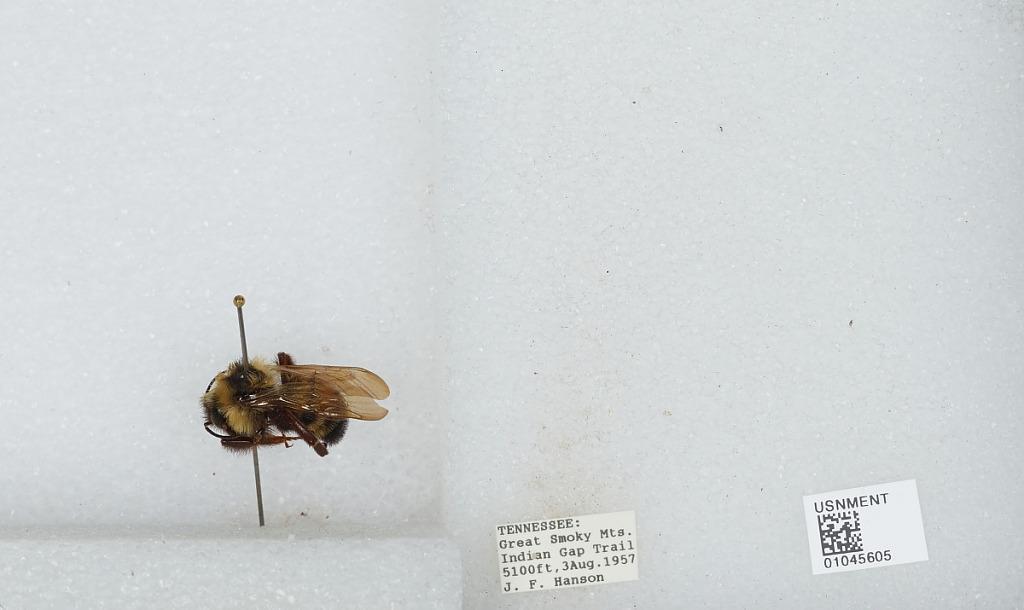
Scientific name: Bombus sp.
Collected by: J. Hanson
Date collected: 1957-8-3
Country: United States
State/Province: Tennessee
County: Sevier
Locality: Great Smoky Mountains, Indian Gap Trail
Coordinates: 35.6114, -83.4397